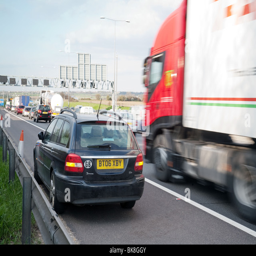
broken down car on the motorway hard shoulder , road